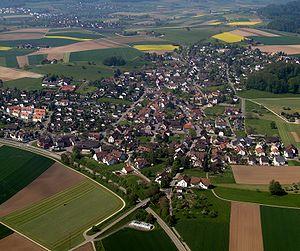
Neerach est une commune suisse du canton de Zurich, située dans le district de Dielsdorf.